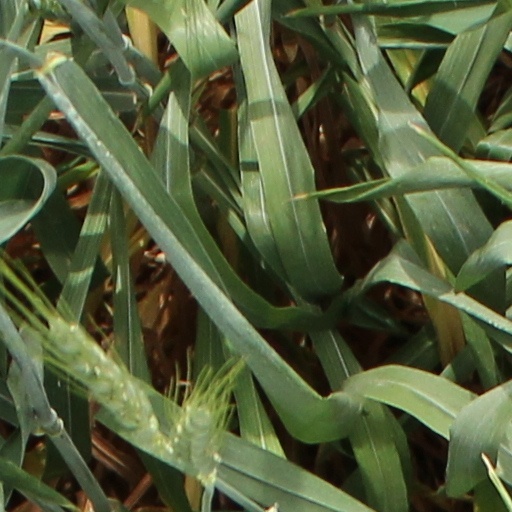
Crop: wheat